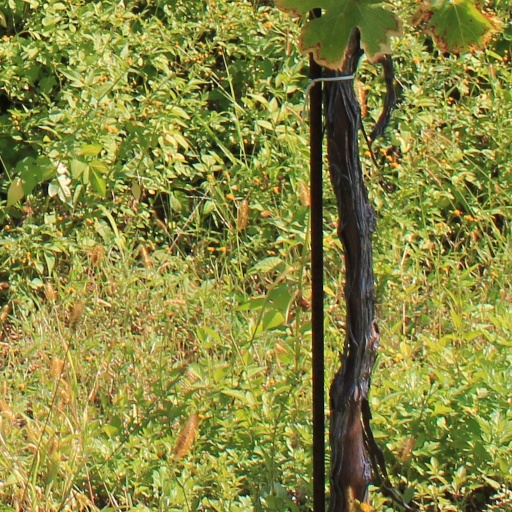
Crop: grape